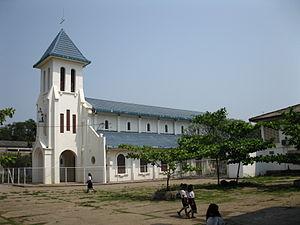
Le catholicisme au Laos est une religion minoritaire de ce pays. L'Église catholique y a installé des missions qui ne se sont développées que tardivement. Elle est officiellement reconnue au Laos par le Parti révolutionnaire populaire lao depuis 1979, après des décennies de persécutions et son interdiction en 1975. Les cinq derniers missionnaires étrangers quittent le pays en 1976.
La cathédrale du Sacré-Cœur est la cathédrale catholique du vicariat apostolique de Vientiane, sise à Vientiane au Laos. Elle se trouve rue de la Mission, à côté de l'ambassade de France. Elle est dédiée au Sacré-Cœur. Elle a été bâtie en 1928 à l'époque de l'Indochine française, et du temps des missionnaires français de la Société des missions étrangères de Paris, bientôt relayés par les oblats de Marie-Immaculée. Elle est de style architectural néo-roman. On remarque à l'intérieur des statues de Jeanne d'Arc ou de sainte Thérèse de l'Enfant-Jésus.
Le christianisme est une religion minoritaire au Laos. Il y a 150 000 chrétiens au Laos, moitié protestants et moitié catholiques. Il existe trois Églises reconnues au Laos : l'Église évangélique du Laos, l'Église Adventiste du Septième Jour et l'Église catholique. Les chrétiens au Laos ont toujours été opposés au communisme, bien que les communistes laos ne soient pas anticléricaux.
Le vicariat apostolique de Vientiane est un siège de l'Église catholique dépendant directement du Saint-Siège qui se trouve au milieu du Laos. En 2014, il comptait 15 000 baptisés sur 2 216 000 habitants. Le vicariat ne dispose que de cinq prêtres.